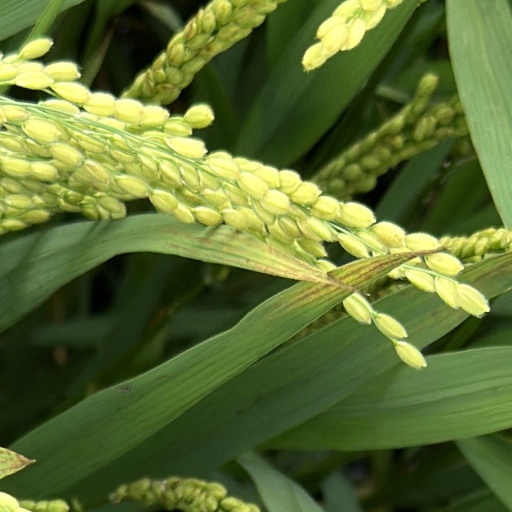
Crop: rice